Beauty Mark

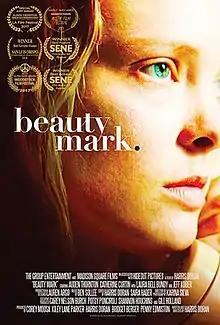
Beauty Mark release poster

Beauty Mark is a 2017 American drama film written and directed by Harris Doran. Inspired by true events, the film follows a poverty-stricken young mother who has to get money from a man from her abusive past in order to save her family. The film explores the interconnected themes of abuse, cycles of abuse, systemic poverty, addiction, and race.